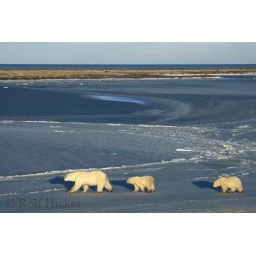
polar bears walking in single file, Churchill, Manitoba, Canada.